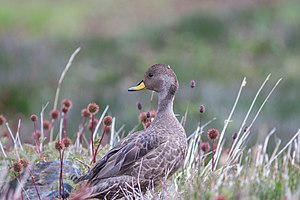
Sydlig spidsand
Sydlig spidsand er en sydamerikansk andefugl. Der findes tre underarter.